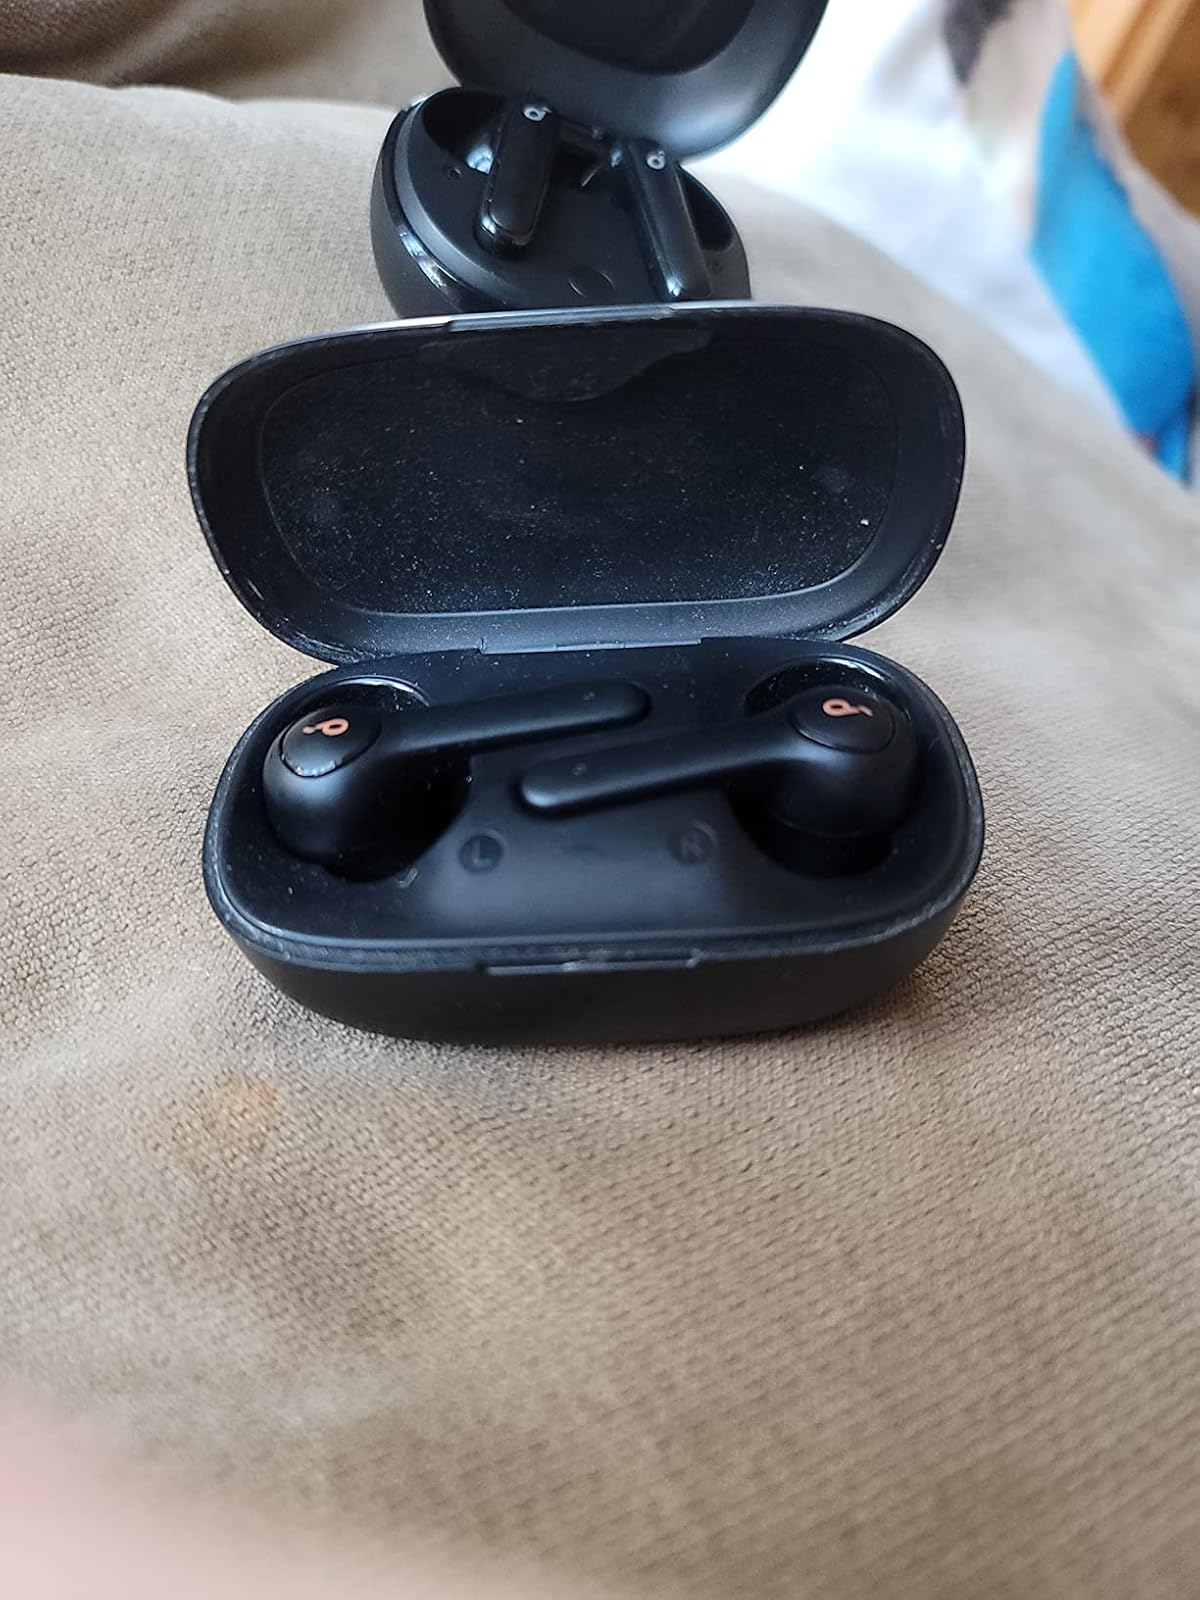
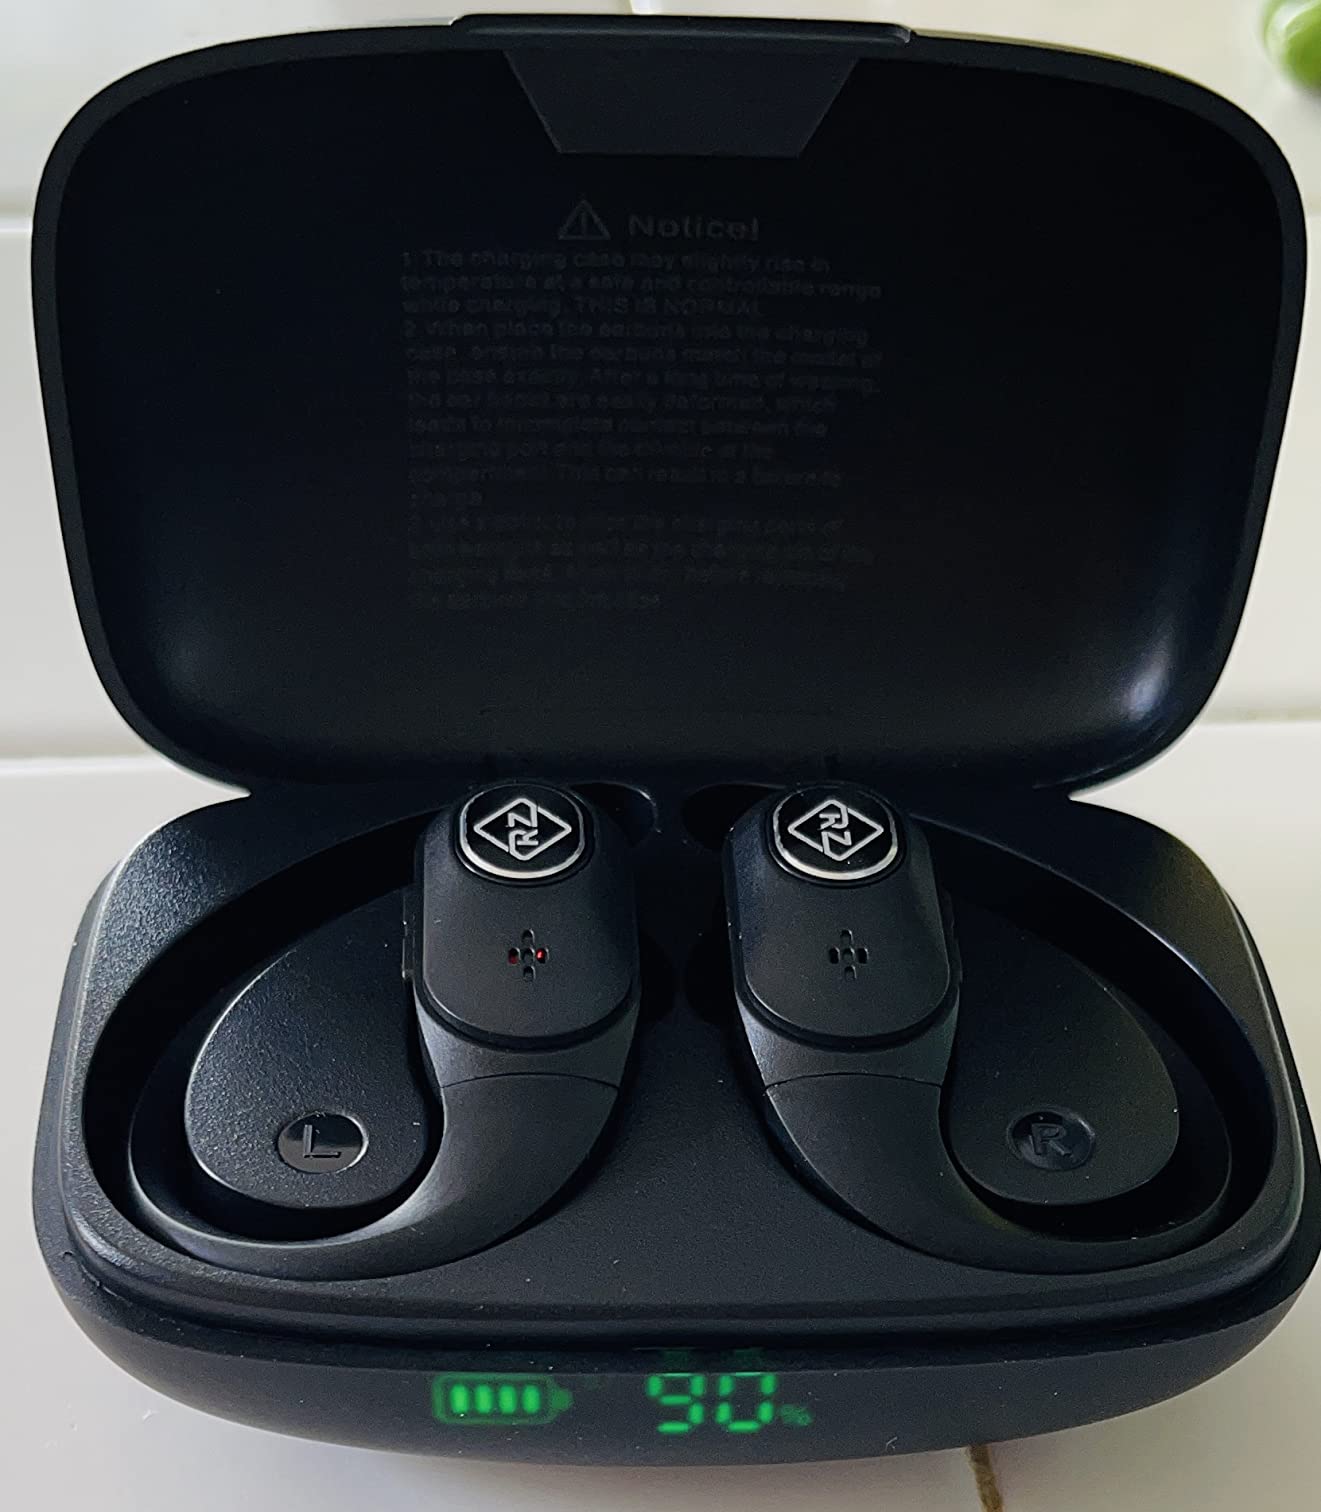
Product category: earbuds
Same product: no